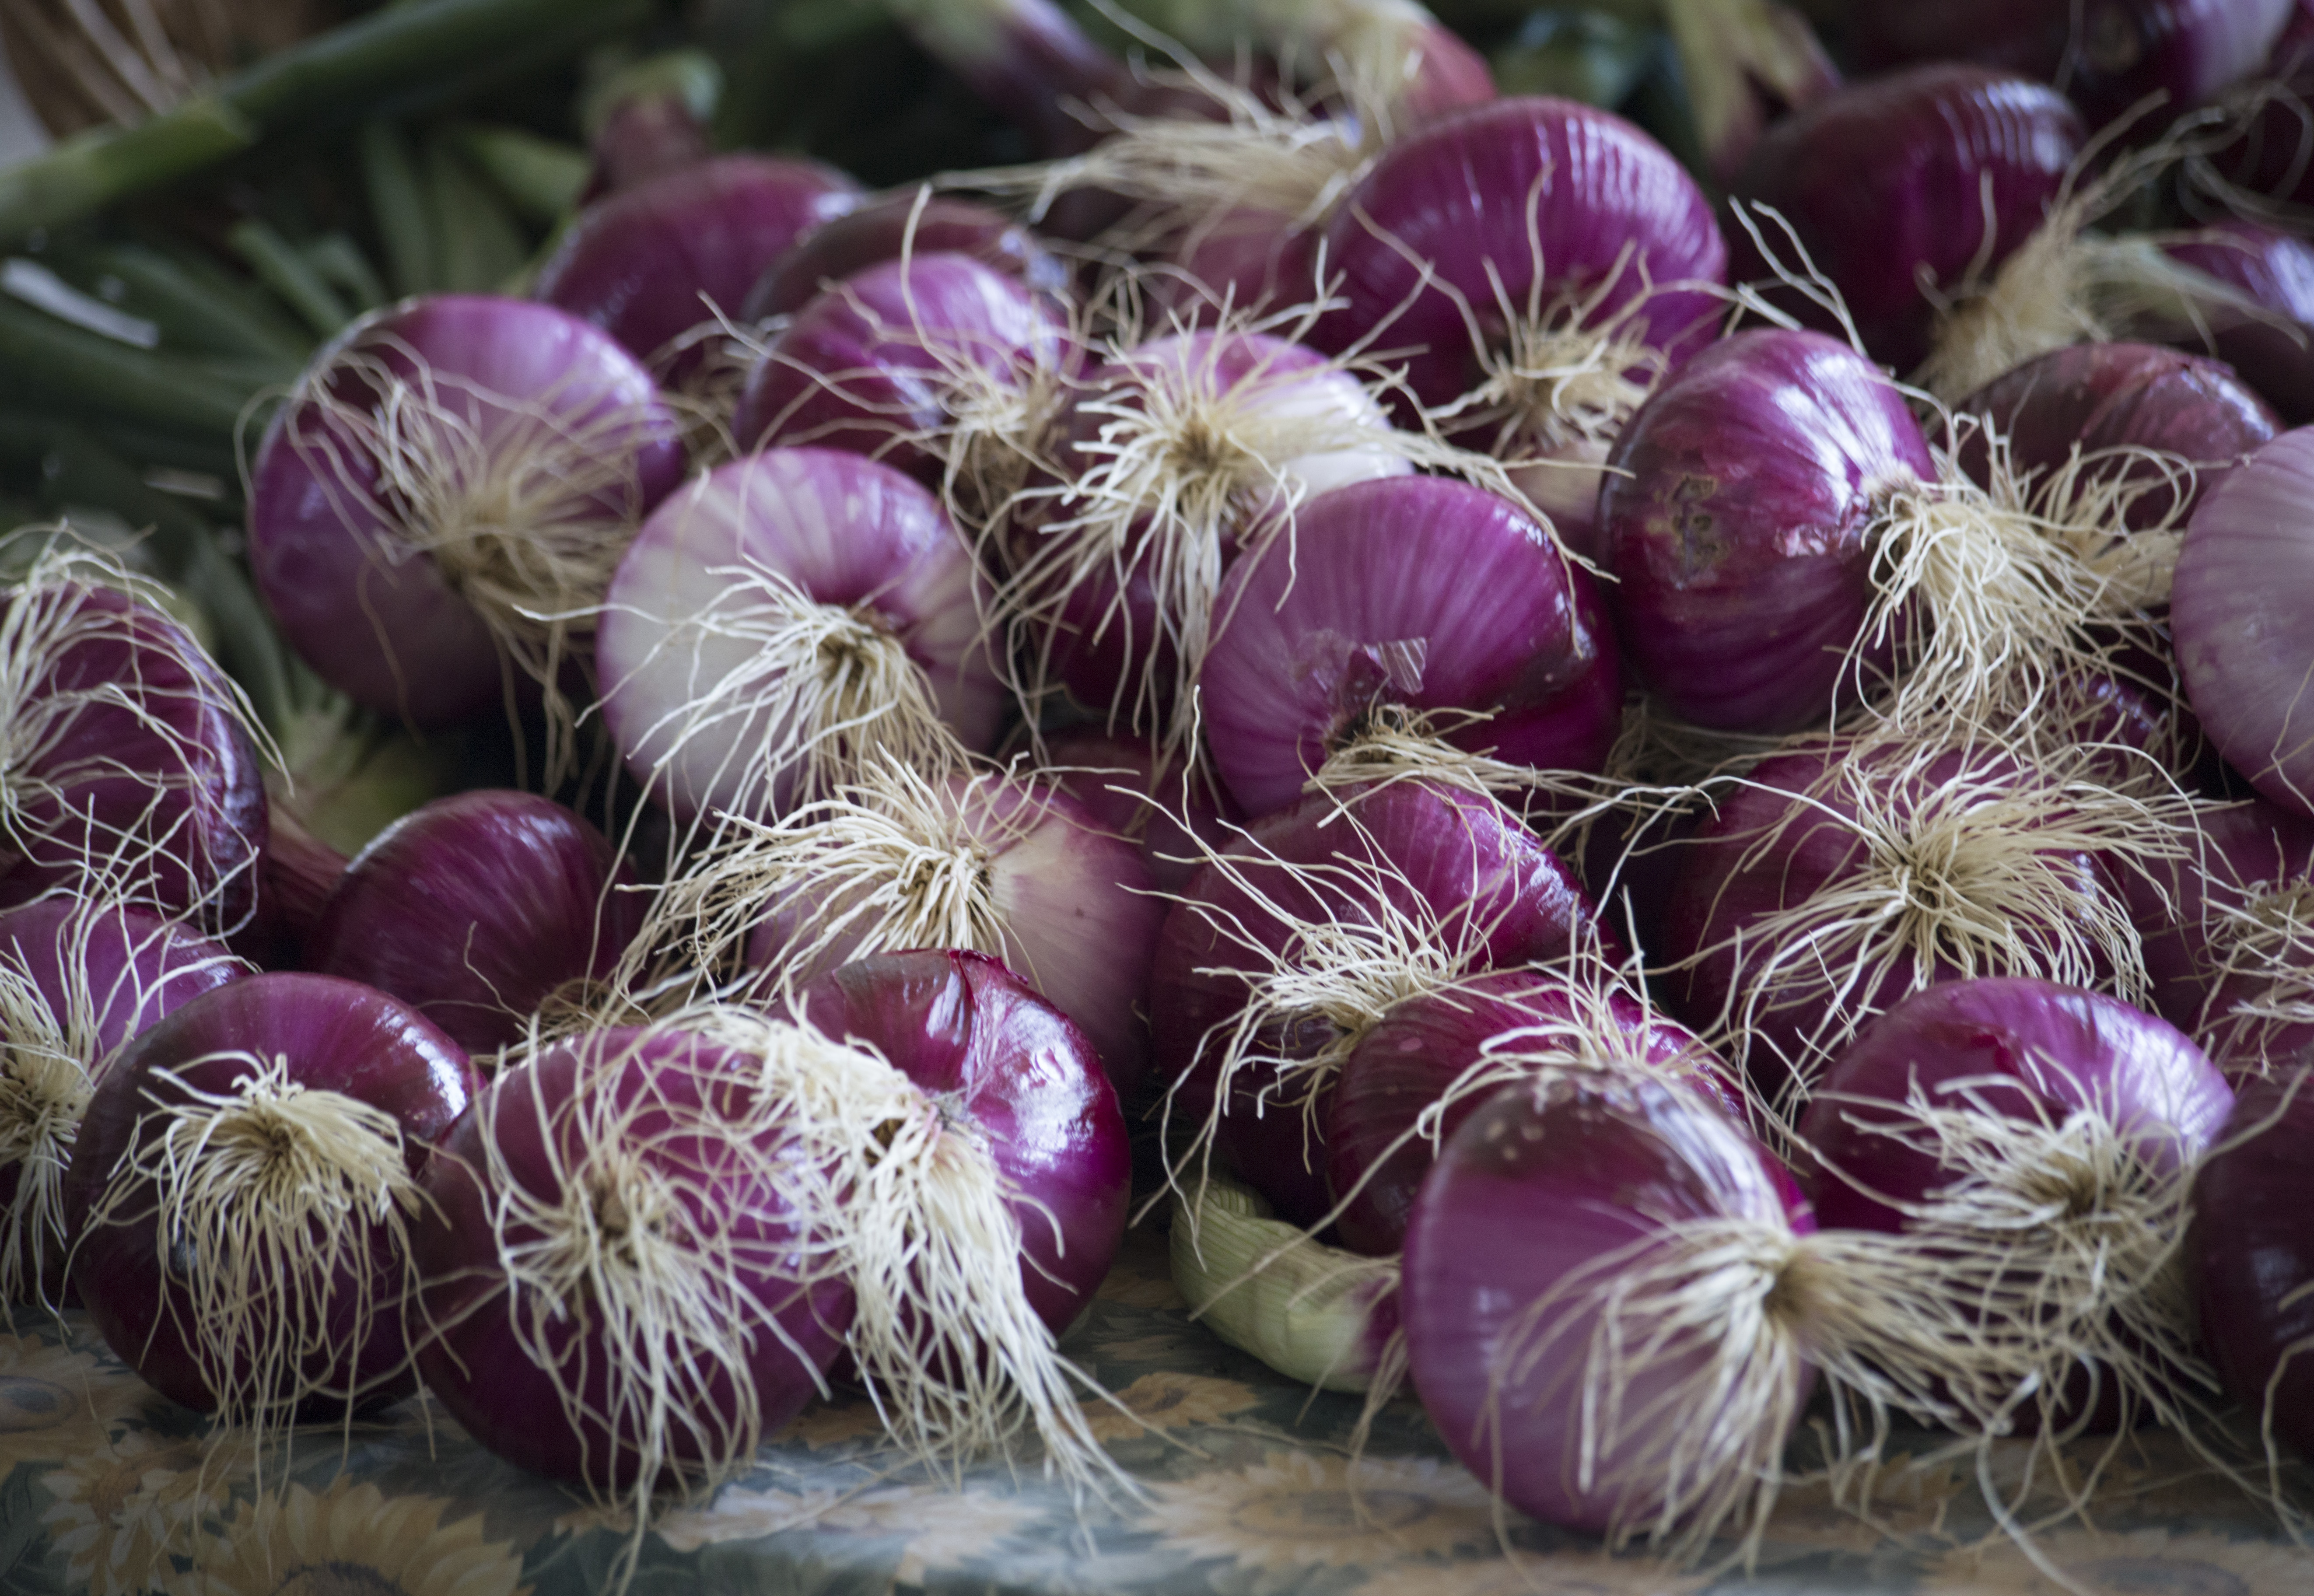
plant, flower, food, produce, vegetable, bulb, onion, roots, thistle, farmersmarket, onions, oignon, flowering plant, shallot, red onion, redonion, land plant, onion genus